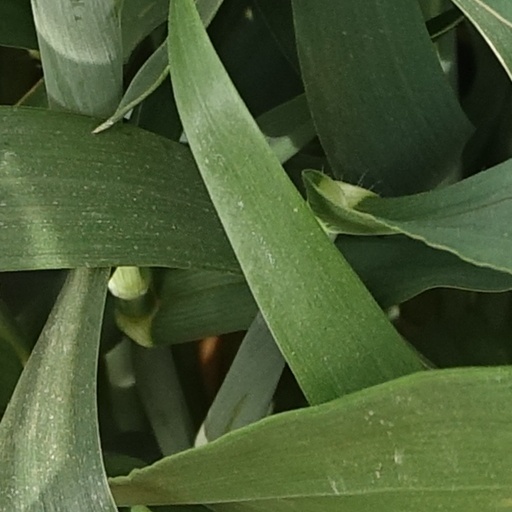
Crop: wheat